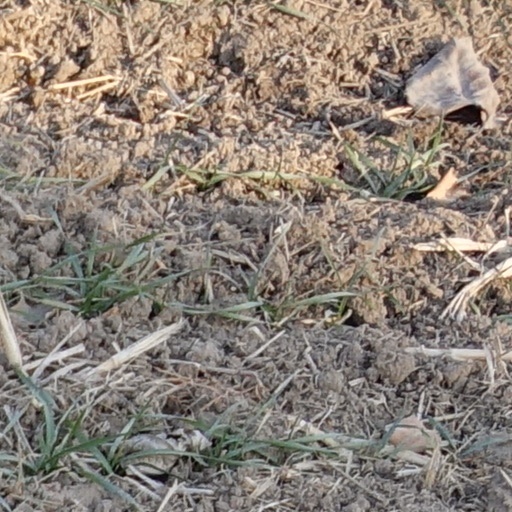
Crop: wheat